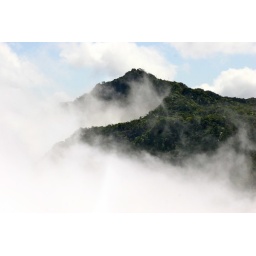
clouds taking over mountain